ChromaGun

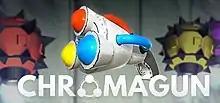
Logo

ChromaGun is a first-person shooter puzzle video game developed by Pixel Maniacs, an independent game studio from Germany.